Question: Please indicate a possible affordance area of the apple that can be used for eating
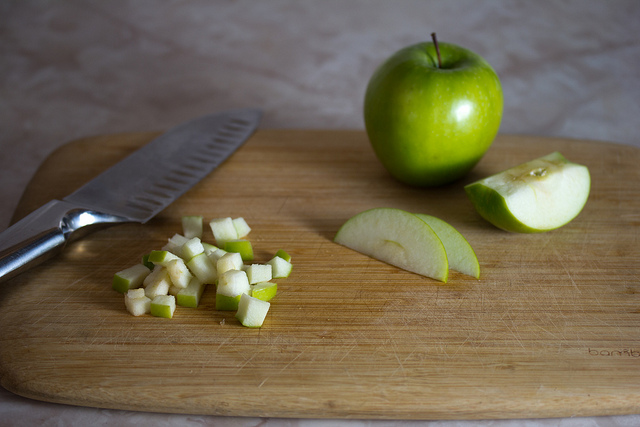
Answer: [335.5, 204, 454.5, 286]